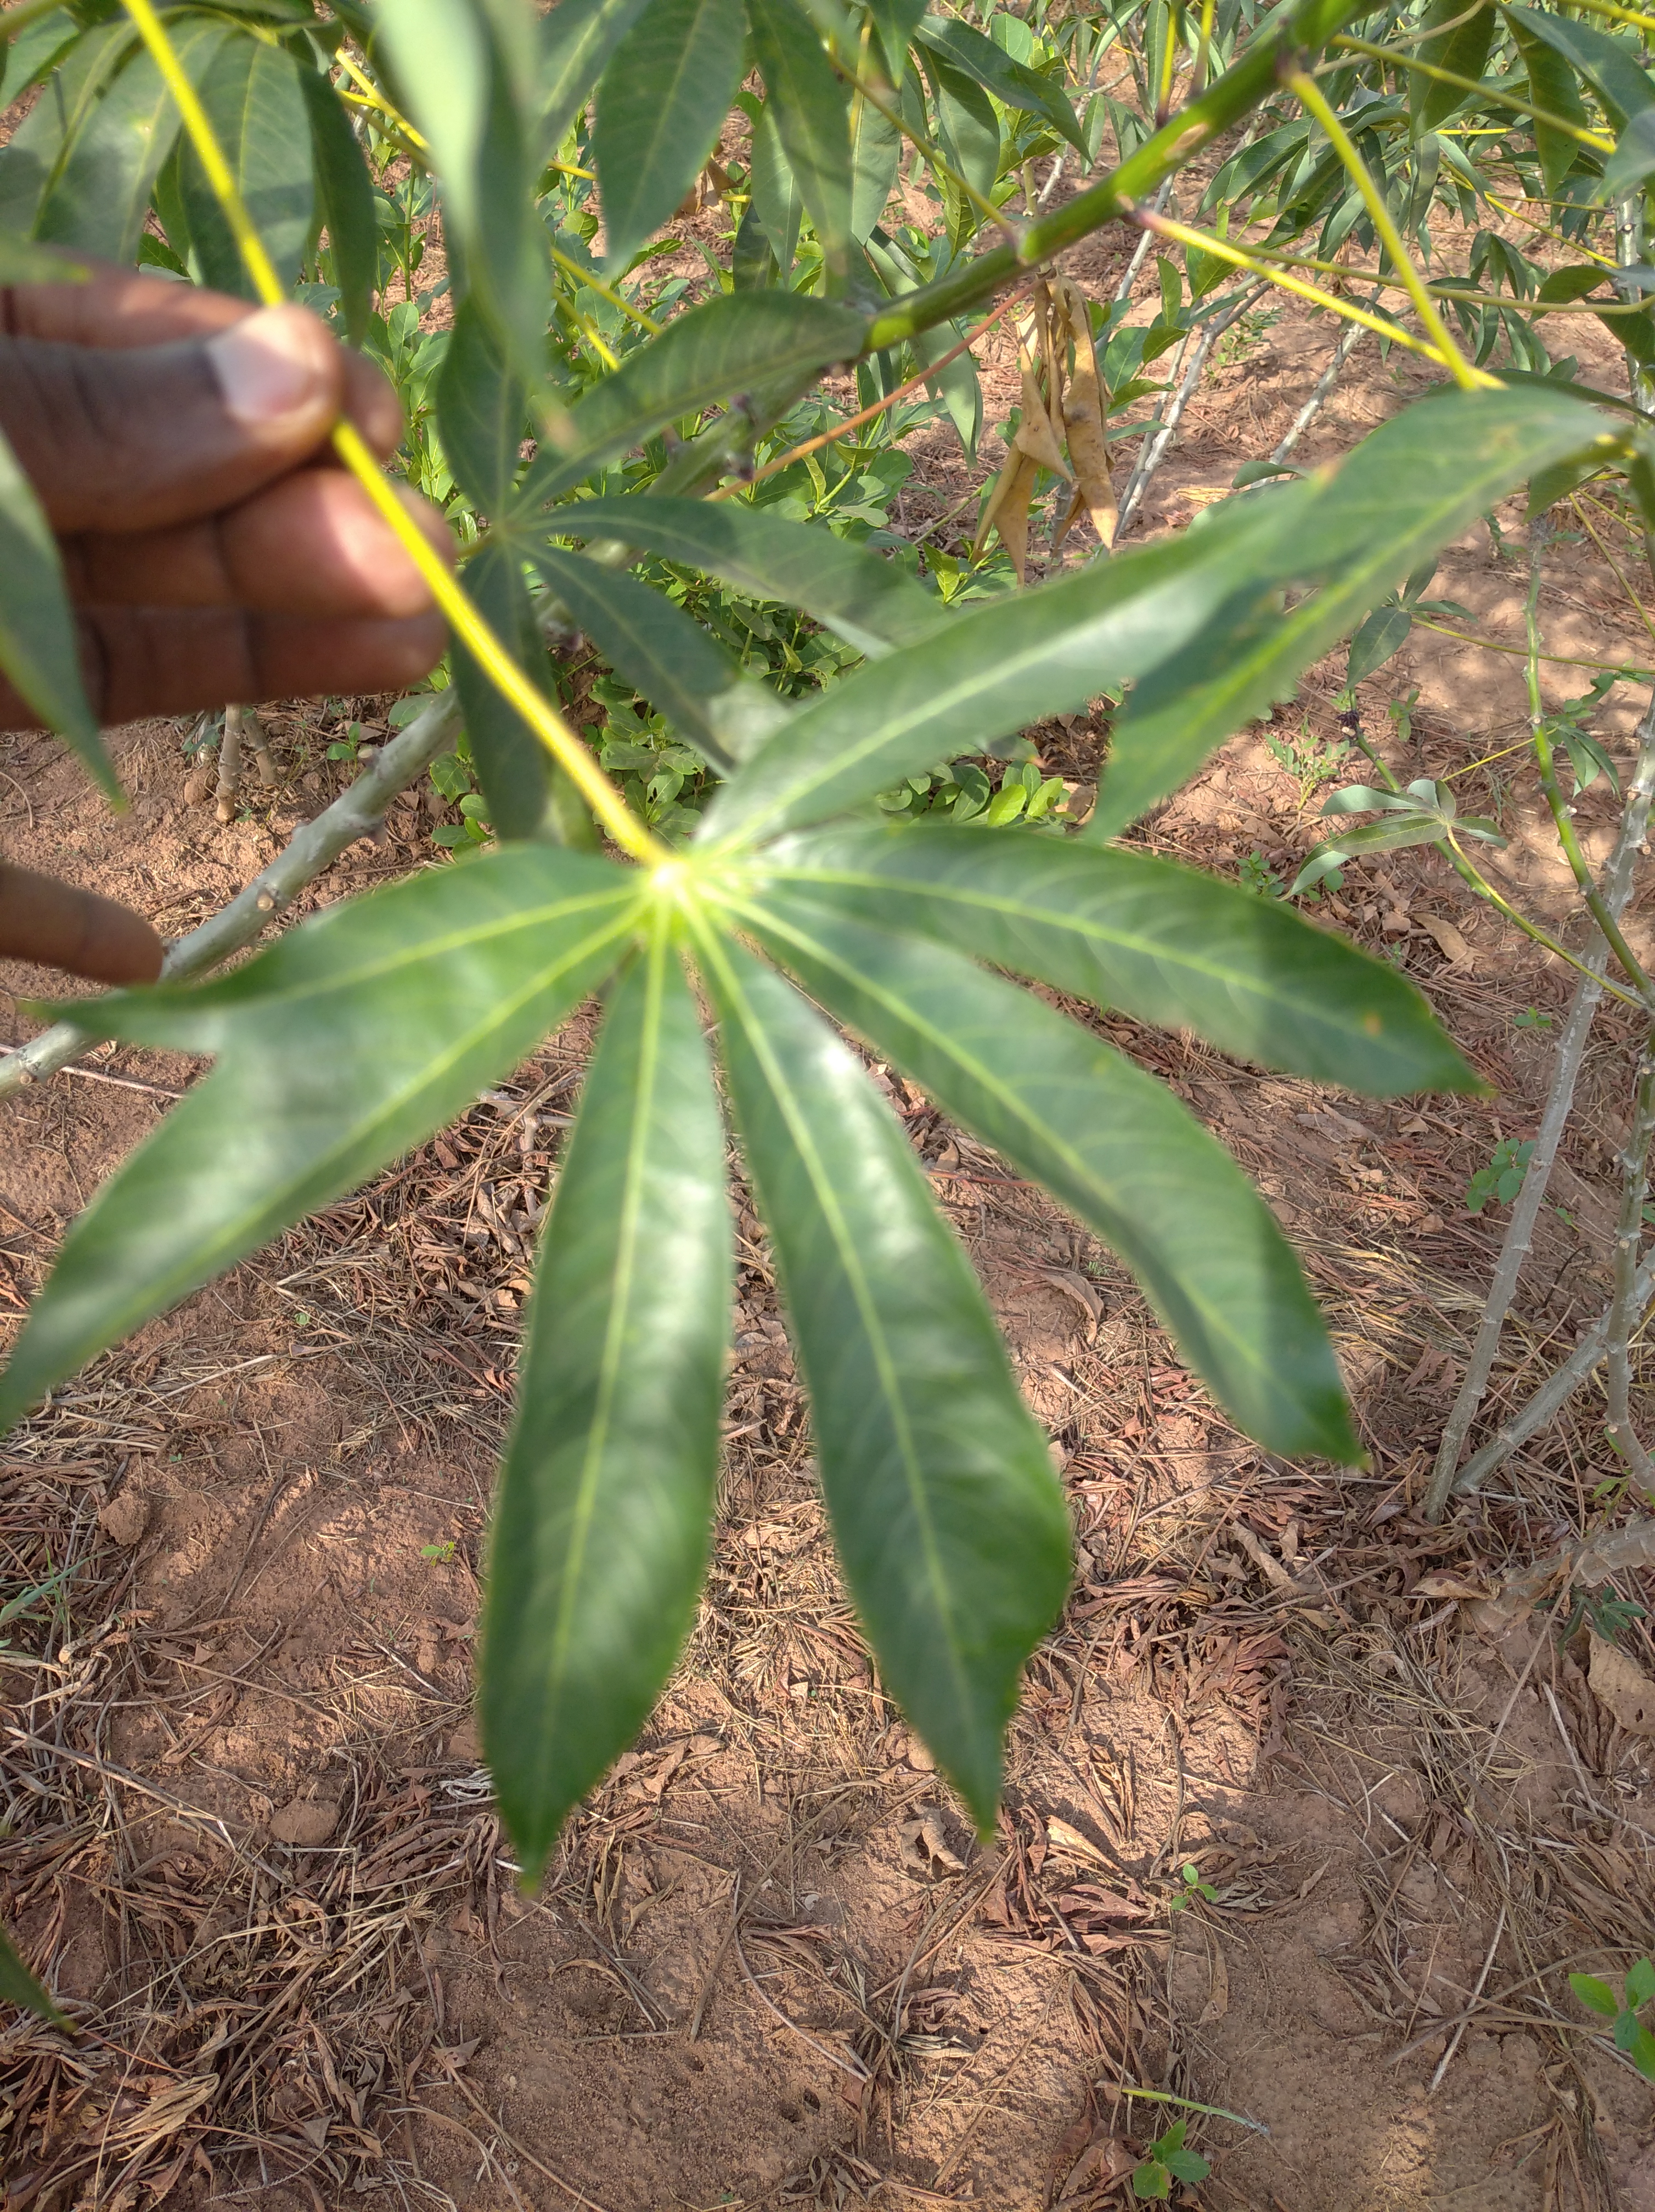
Label: healthy